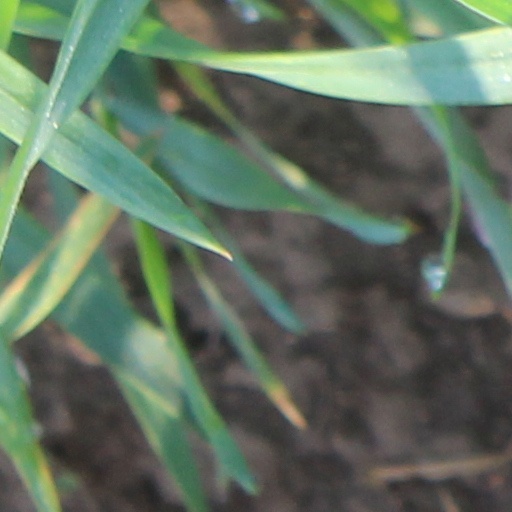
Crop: wheat